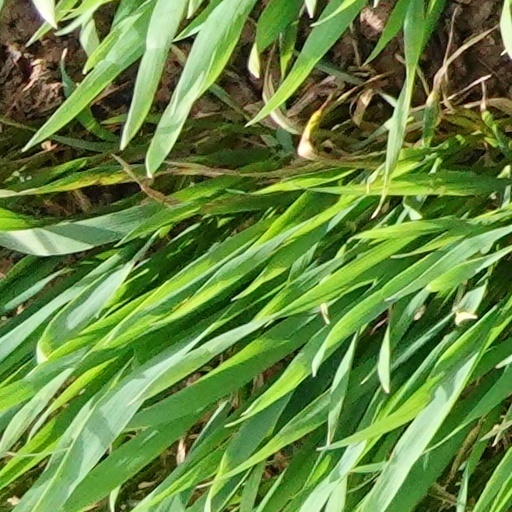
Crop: wheat